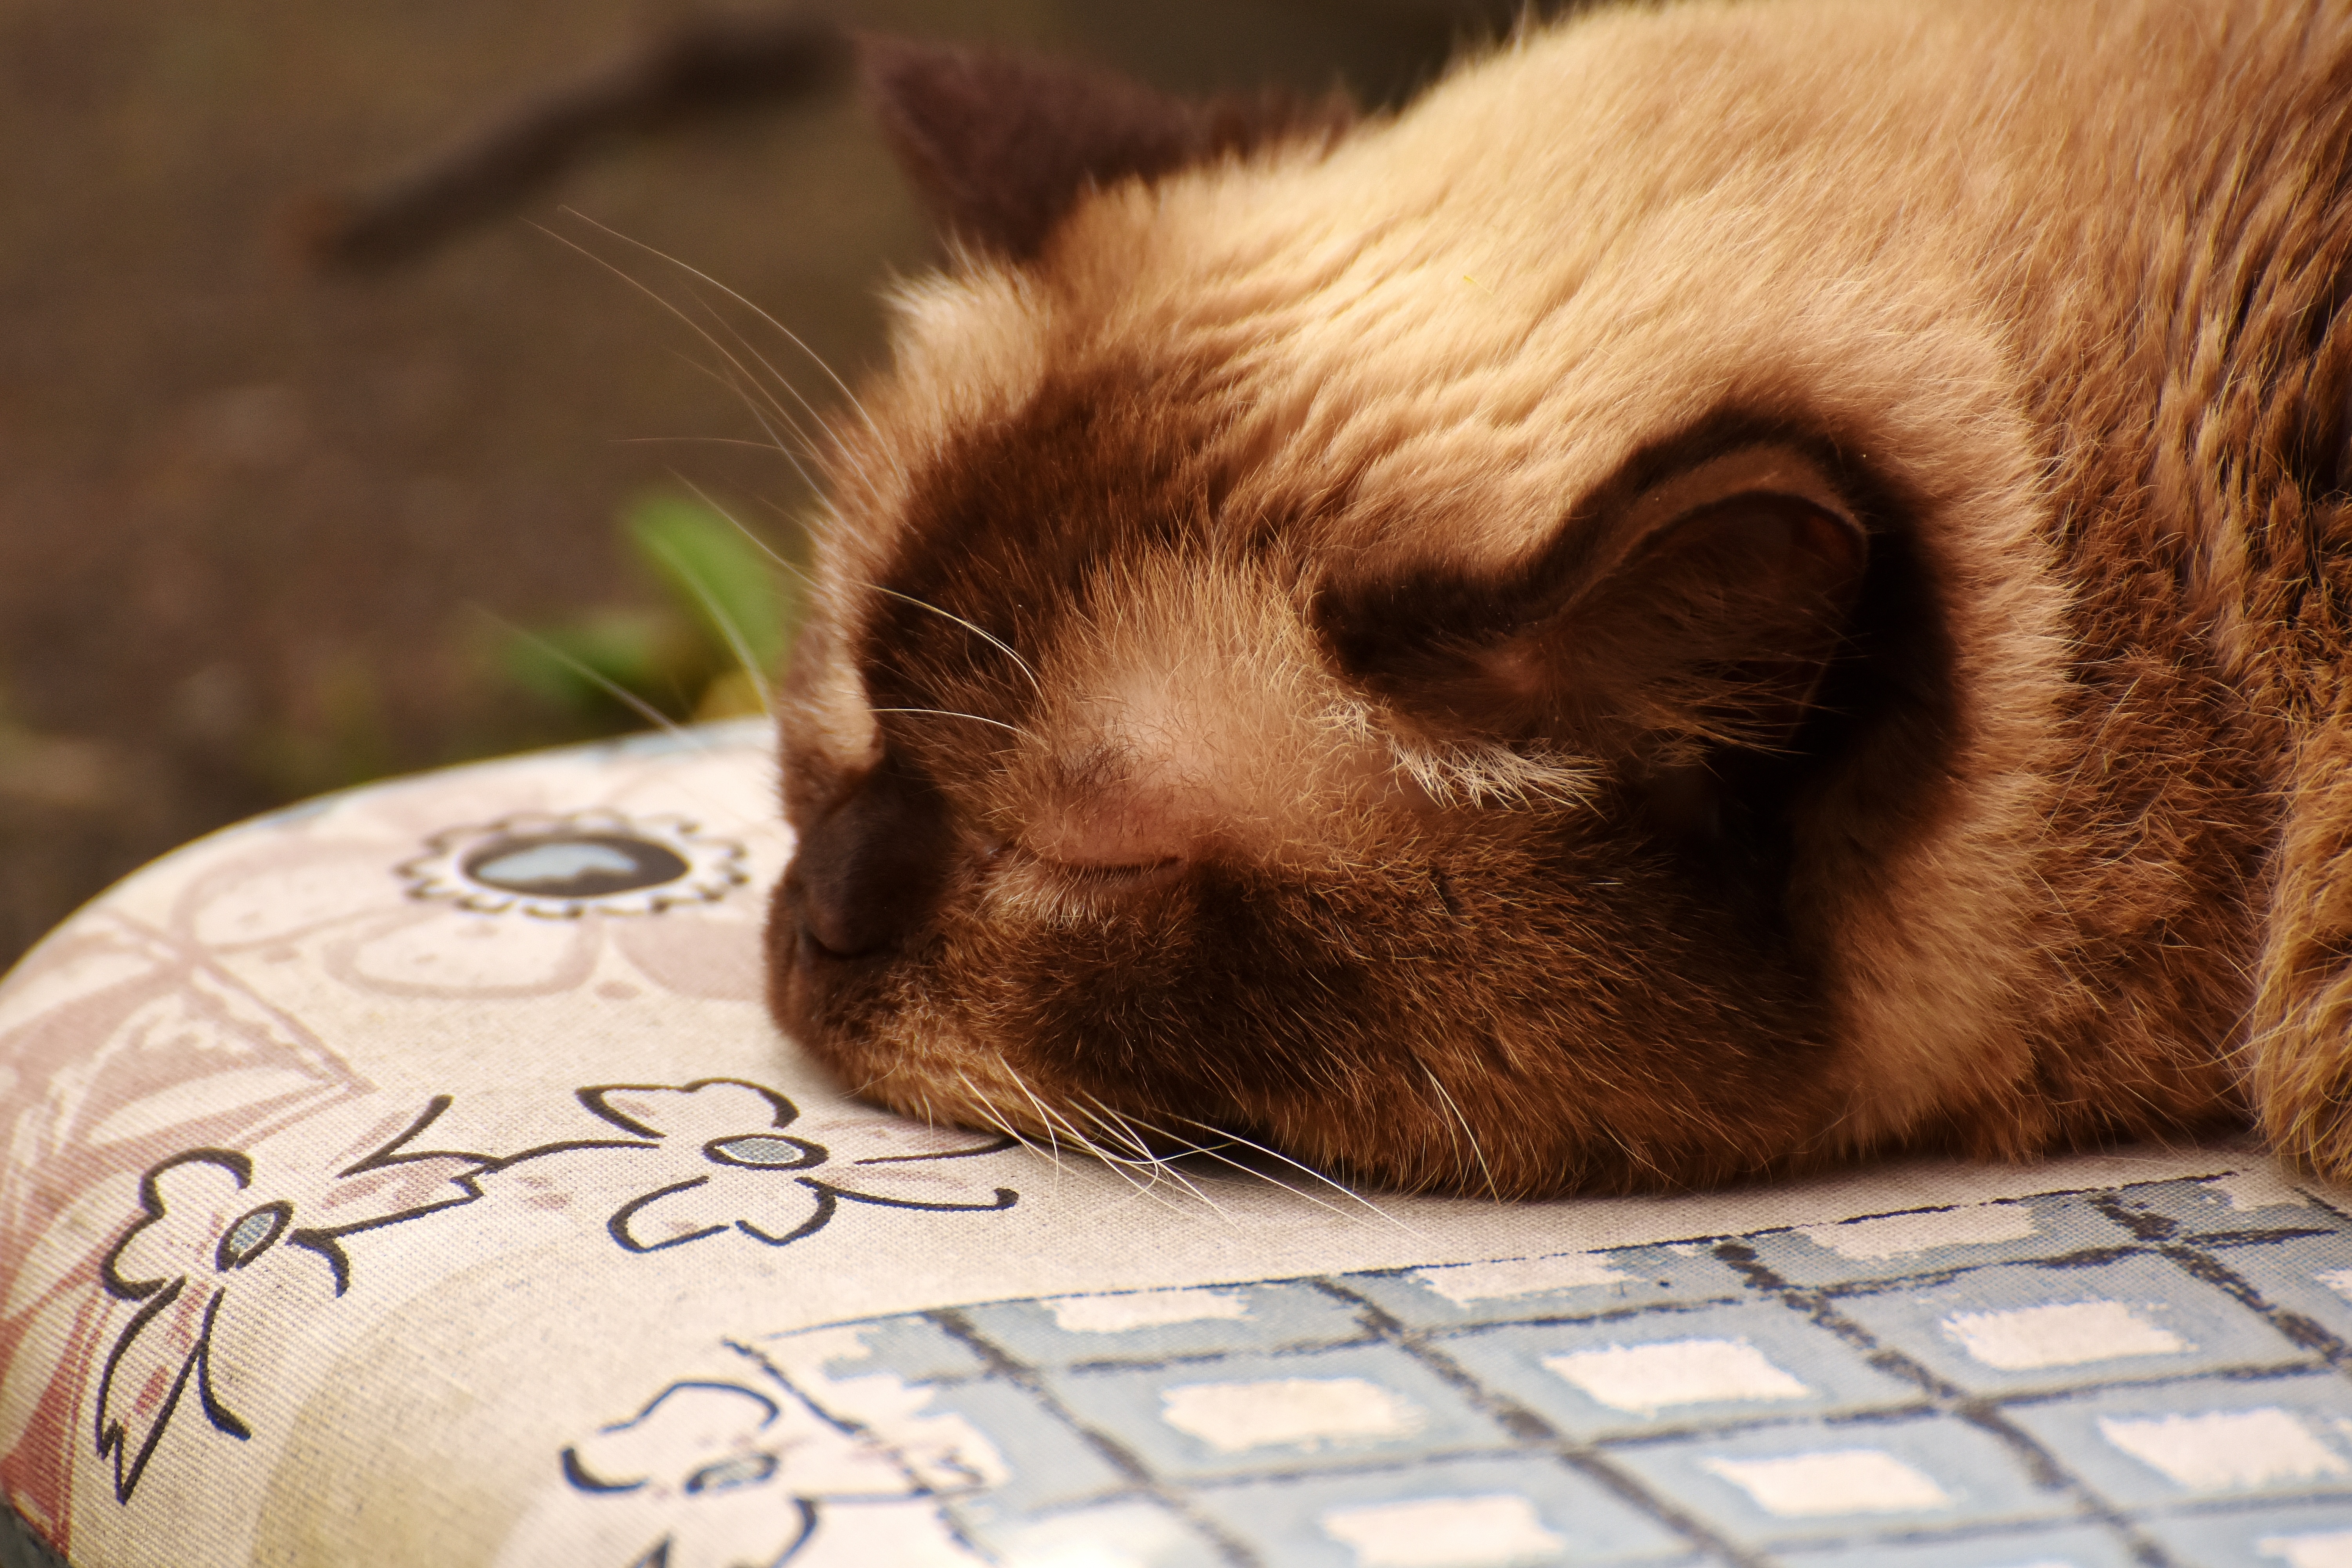
cute, pet, fur, cat, brown, mammal, rest, close, close up, thoroughbred, nose, whiskers, sleep, snout, beige, eye, adidas, head, skin, vertebrate, tired, organ, mieze, enjoy, animal world, domestic cat, relaxed, siamese, dear, british shorthair, concerns, british shorthair cat, small to medium sized cats, cat like mammal